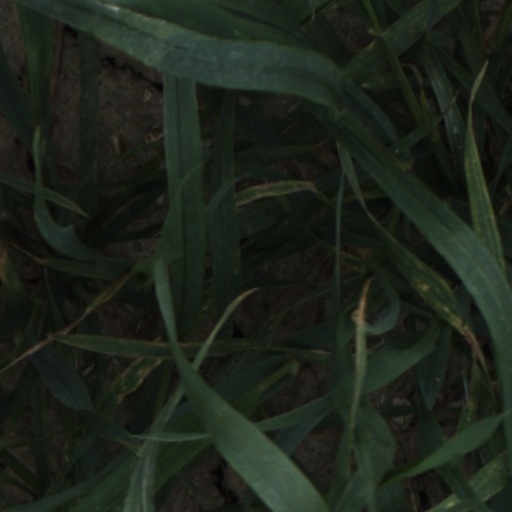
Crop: wheat